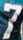
Number: 7